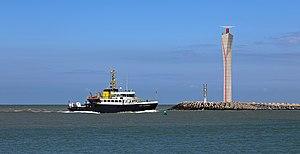
Le navire de recherches hydrographiques belge Ter Streep rentre au port d'Ostende (Belgique)